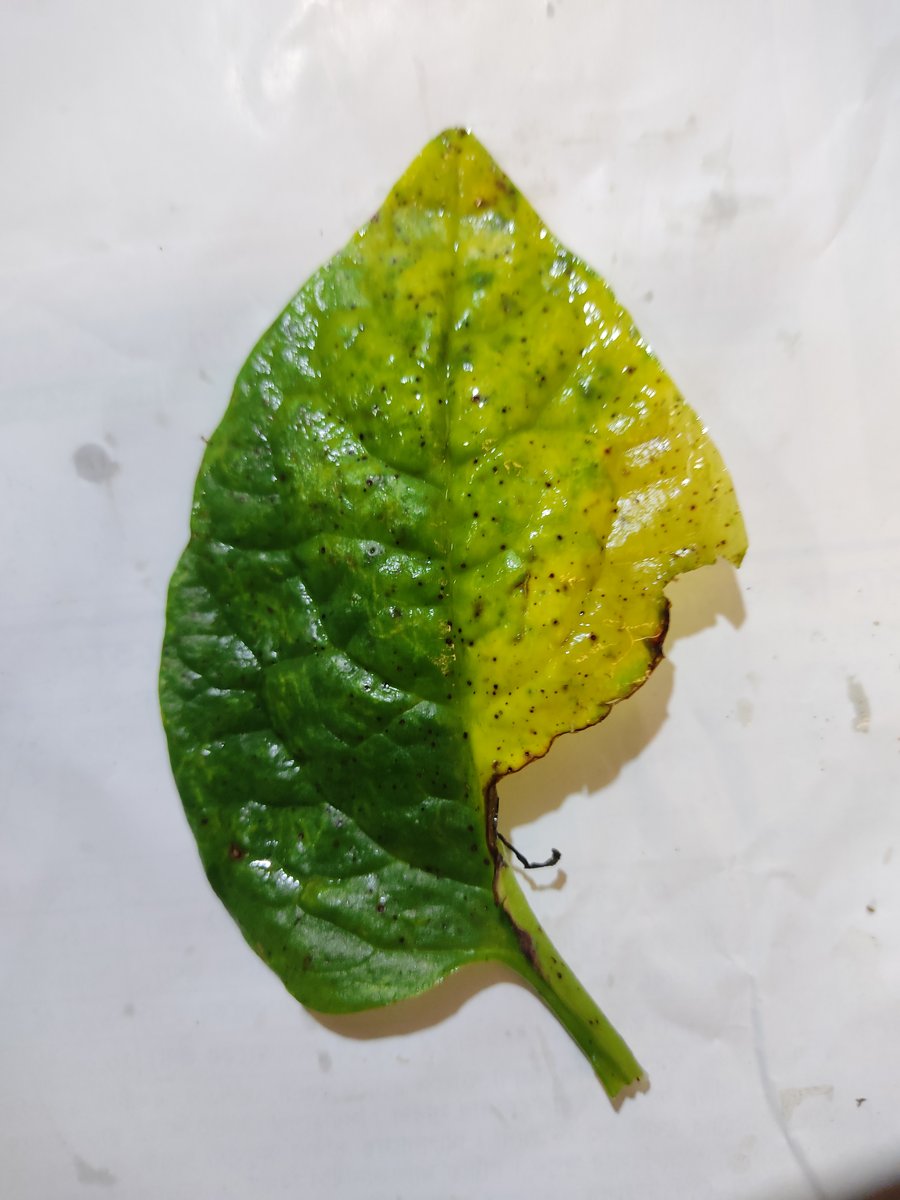
Label: Downy-Mildew